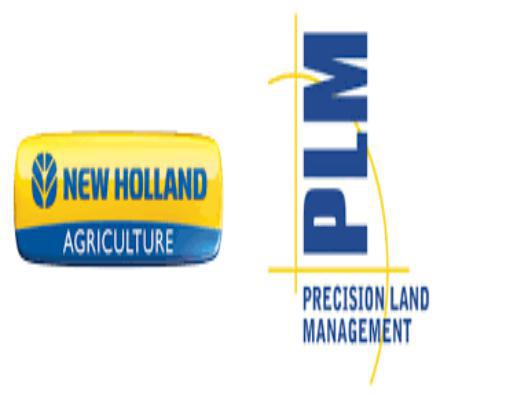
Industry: Others